UCF Knights football

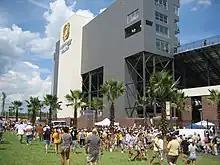
FBC Mortgage Stadium, the Knights home field since 2007.

In 2005, in response to the dilapidated state of the Citrus Bowl, its distance from UCF's main campus, and lack of revenue derived from the games played there, UCF formally proposed building an on-campus stadium. Additional motivations included drawing more students to the games, a more intimate setting, and establishing game-day traditions on campus. In December 2005, the UCF Board of Trustees approved the construction of a new on-campus stadium. The new stadium, at the time named Bright House Networks Stadium, was originally planned to open in time for the 2006 football season, but neighborhood opposition delayed construction by a year.